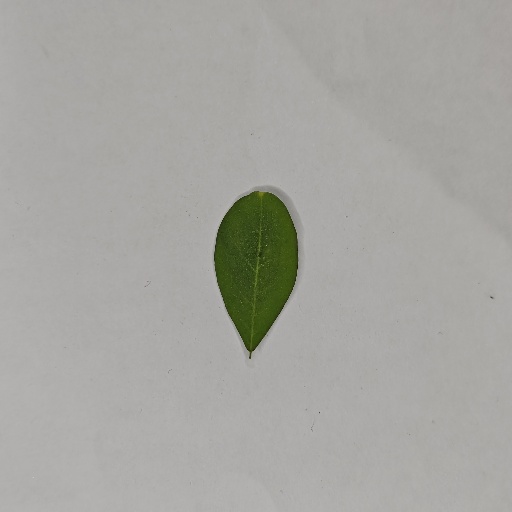
Species: Sojina
Leaf condition: Healthy Leaf